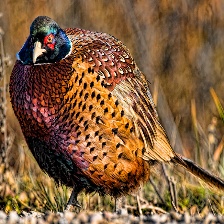
Species: RING-NECKED PHEASANT
Scientific name: PHASIANUS COLCHICUS